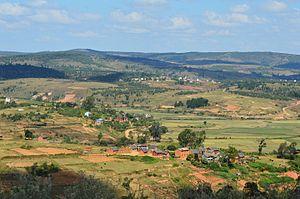
Le petit village d'Ambohitrolomahitsy